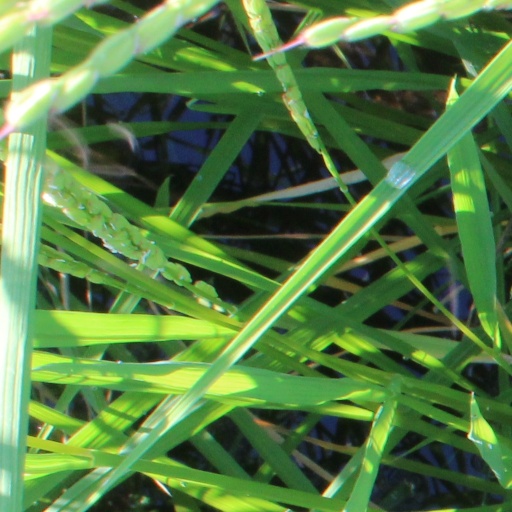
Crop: rice